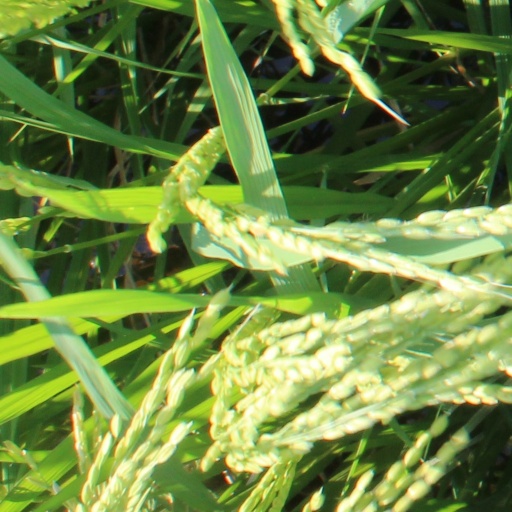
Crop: rice